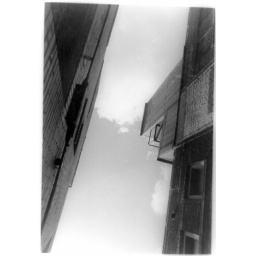
Black and white photo of clouds taken from an odd angle in an alley.